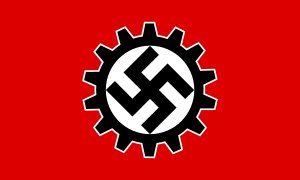
Deutsche Arbeitsfront
Deutsche Arbeitsfronts fane
Deutsche Arbeitsfront var under Nazityskland et enhedsforbund af arbejdsgivere og lønmodtagere. DAF erstattede de hidtige tyske fagforeninger og arbejdsgiverorganisationer, som Hitler forbød ved sin magtovertagelse.